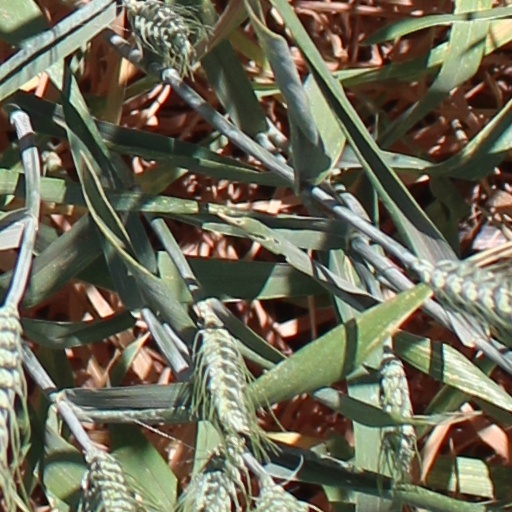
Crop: wheat